Lavender (color)

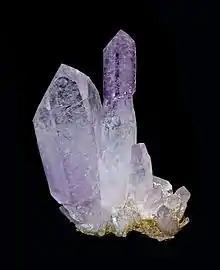
Amethyst crystals.

At right is displayed the color Lavender (floral). This color matches the color shown as "lavender" (viewed under a full-spectrum fluorescent lamp) in the 1930 book "A Dictionary of Color" (reference below), the world standard for color names before the introduction of computers. This color may also be called floral lavender. It is a "medium violet".